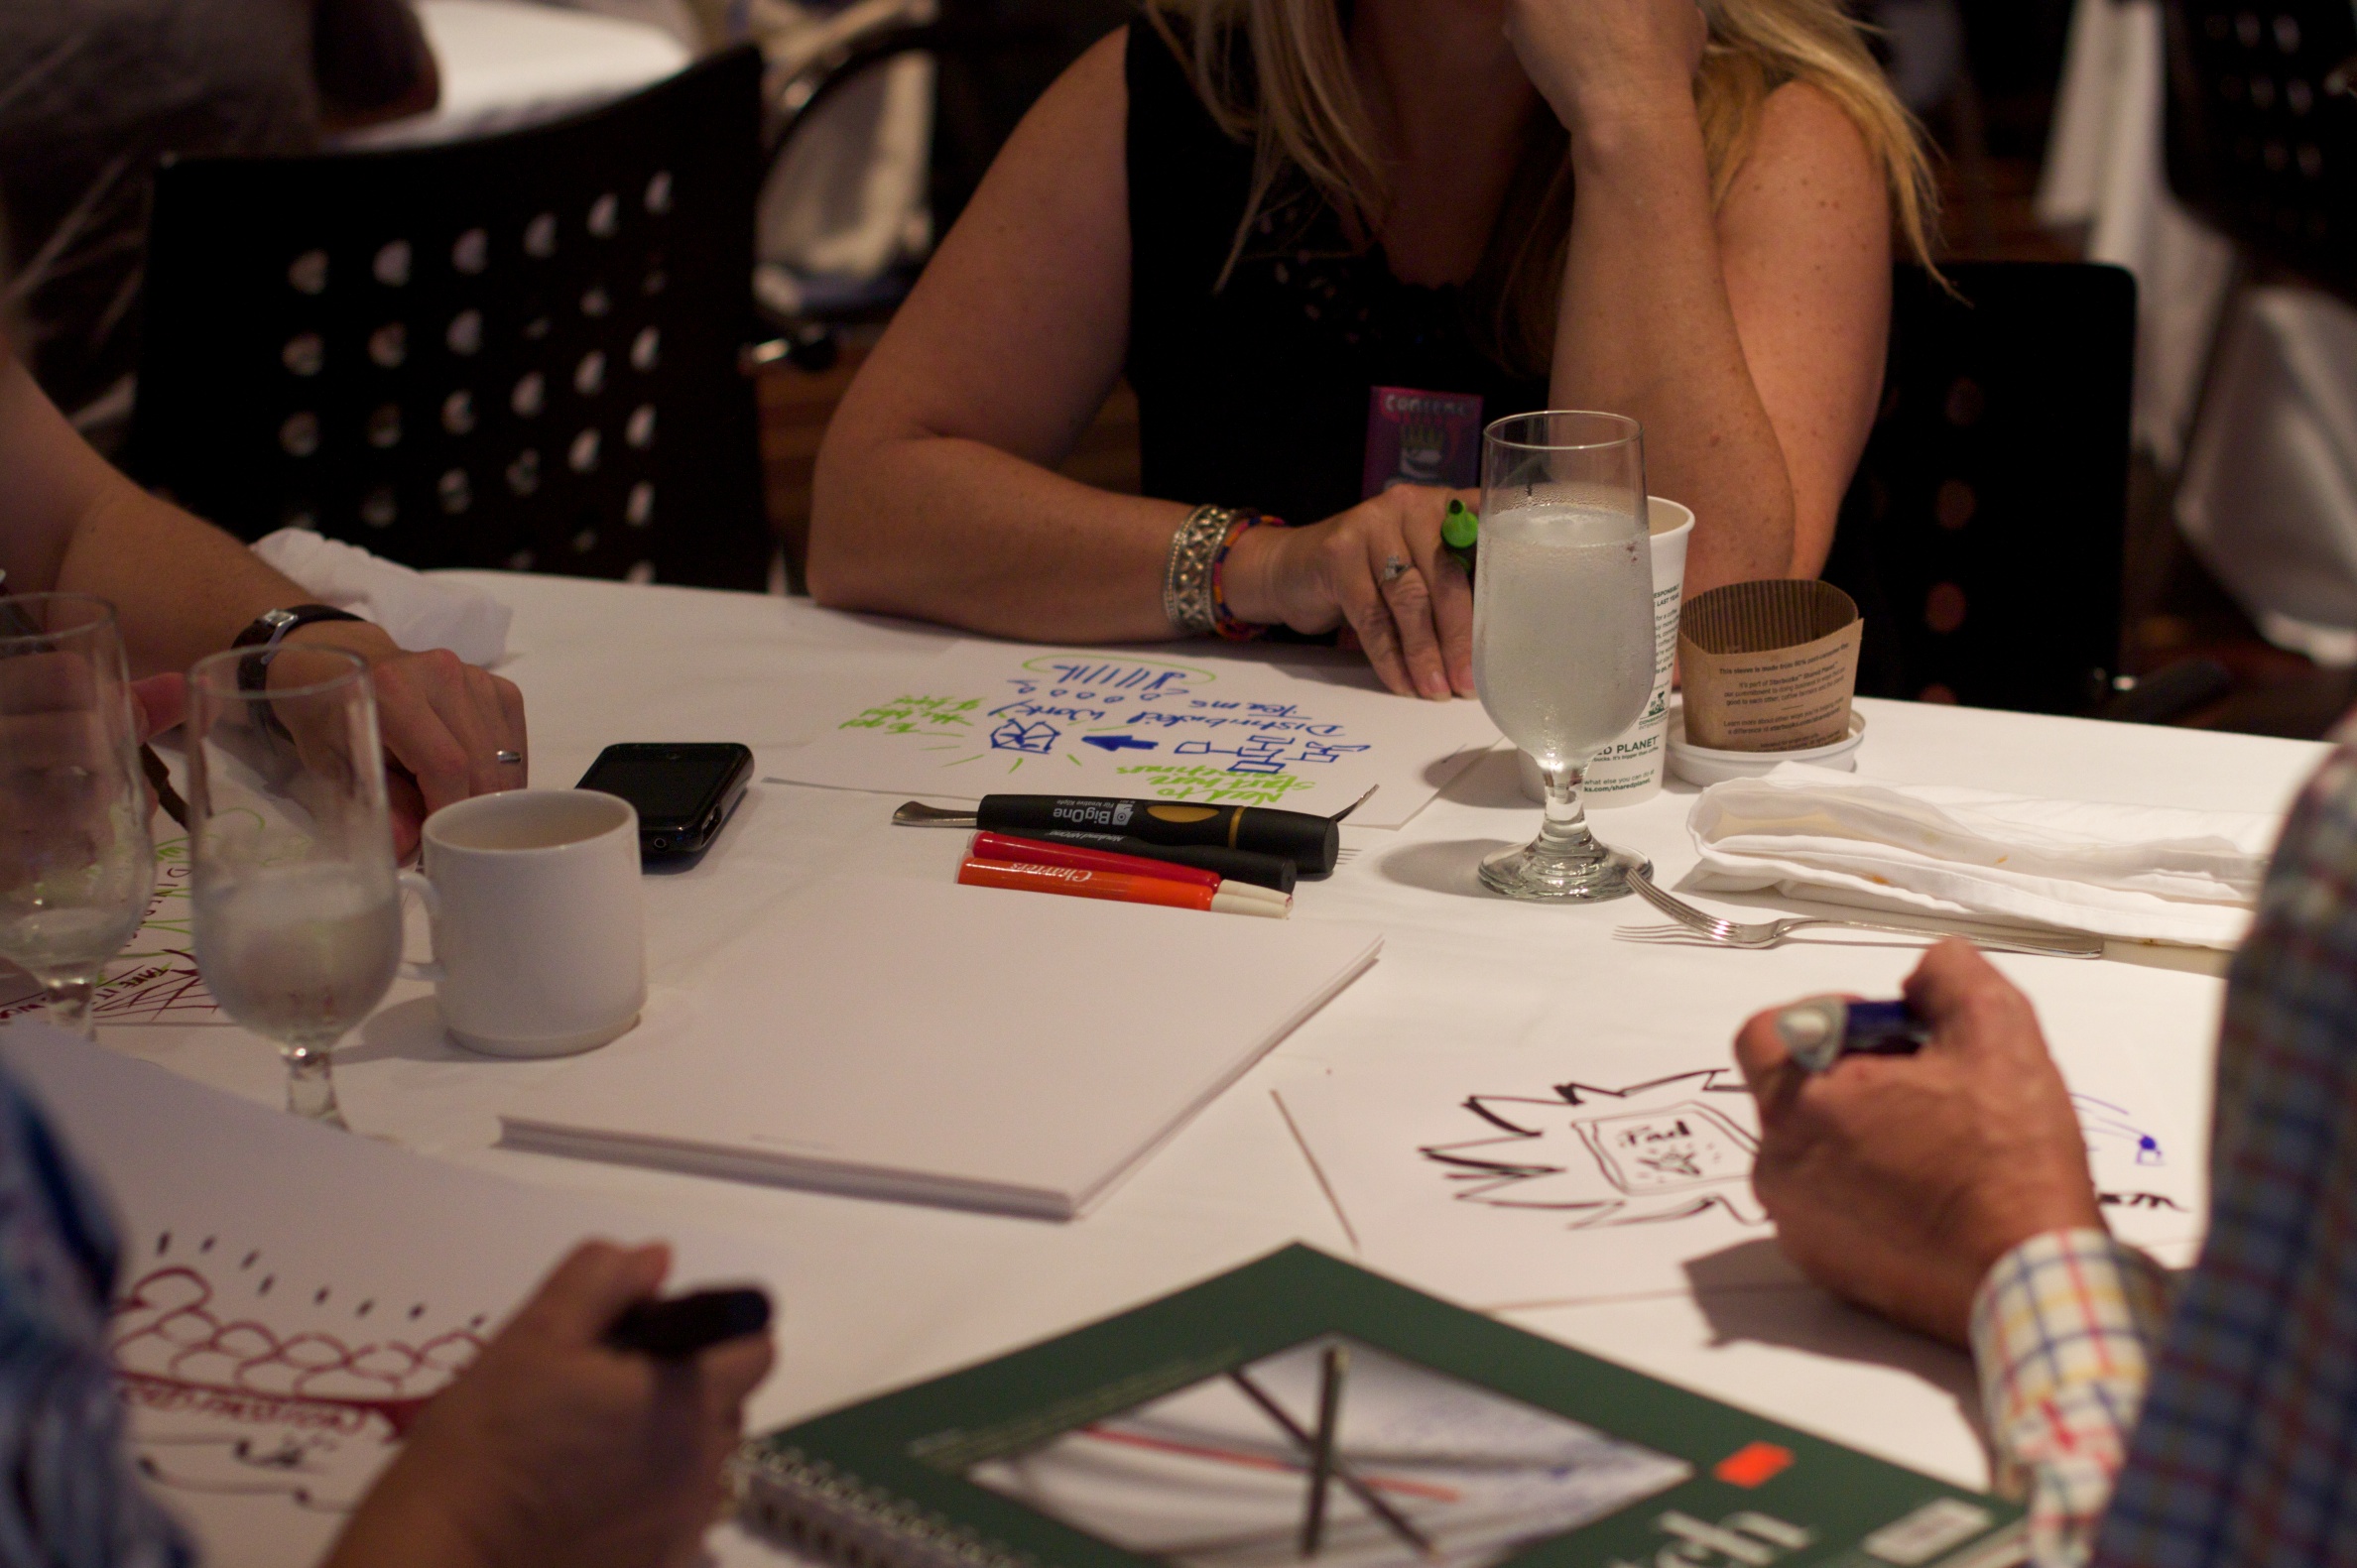
meal, design, ifvp2010, sense